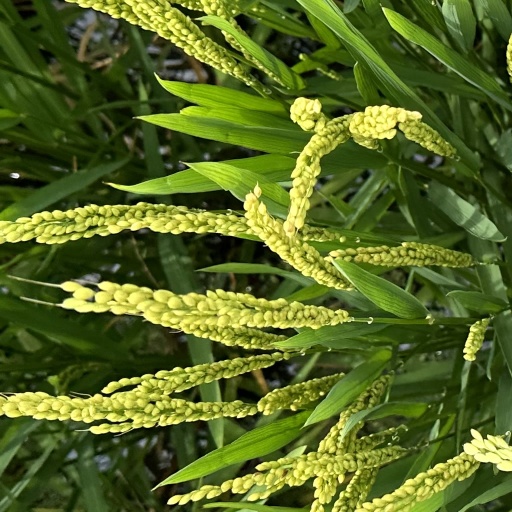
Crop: rice